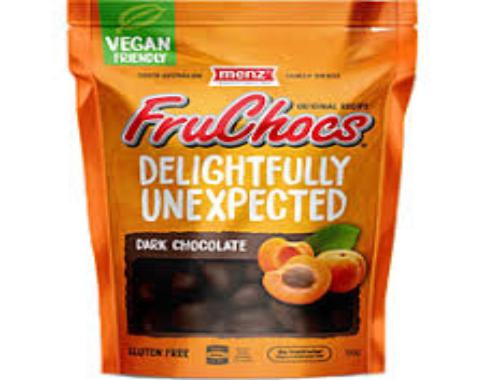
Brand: FruChocs
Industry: Food